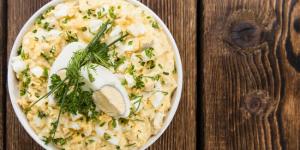
ensalada de huevo duro